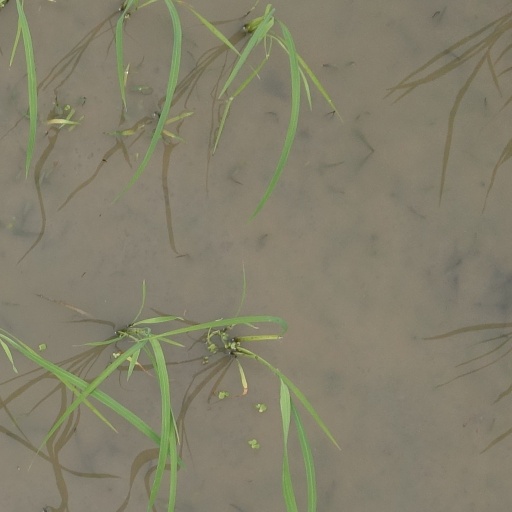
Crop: rice